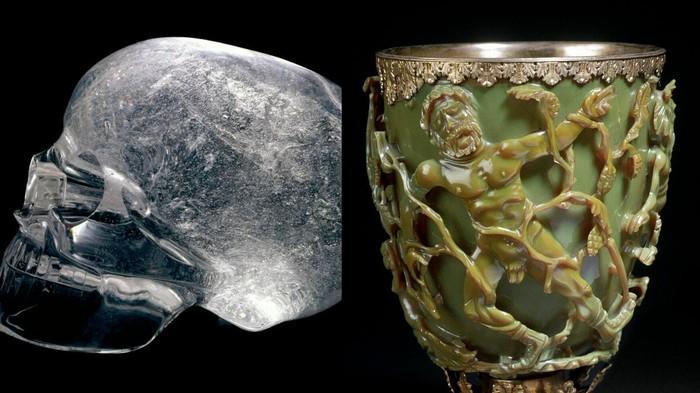
hai cổ vật đang được xếp ở kế bên nhau